Jens Ingwersen

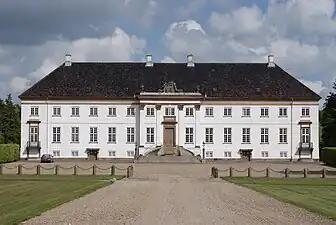
Krengerup Manor. Restored by Jens Christian Rantzau with the assistance of Jens Ingwersen (1917)

He started his education at the Copenhagen Technical College from which he left in 1895. In the same year, he was admitted to the Royal Danish Academy of Fine Arts. He worked for various architectural and design firms including for Vilhelm Dahlerup in 1893–94, Gotfred Tvede in 1894-96 and Fritz Koch in 1896-1905 and at times at Caspar Leuning Borch.